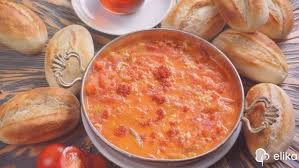
Label: Menemen